Dominican Monastery (Frankfurt am Main)

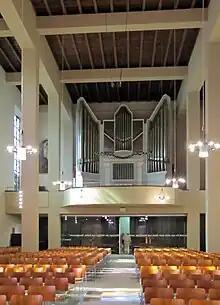
The modern interior of the church

The old church was a three-aisled early Gothic hall without a transept, measuring 53.60 meters long and 15.60 meters wide. It was built mainly from rubble stone, with parts of ashlar also present. The nave was eight bays long; the westernmost bay featured an ornate stellar vault, while the remaining bays had simple rib vaults. The vaults of the southern and slightly narrower north aisles of the nave were about one to two meters lower than the 11.60 meter central aisle. The vaults were supported by seven pairs of simple circular pillars featuring base plates and unadorned, cup-shaped capitals. Above the eastern pair of pillars of the nave was an octagonal Gothic flèche.